Riccarton Park Racecourse

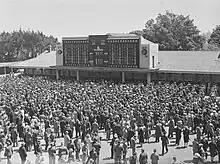
A crowd watches the Totalisator board in the 1940s

Riccarton Park Racecourse is the main thoroughbred horse racecourse for the Christchurch city area in New Zealand.